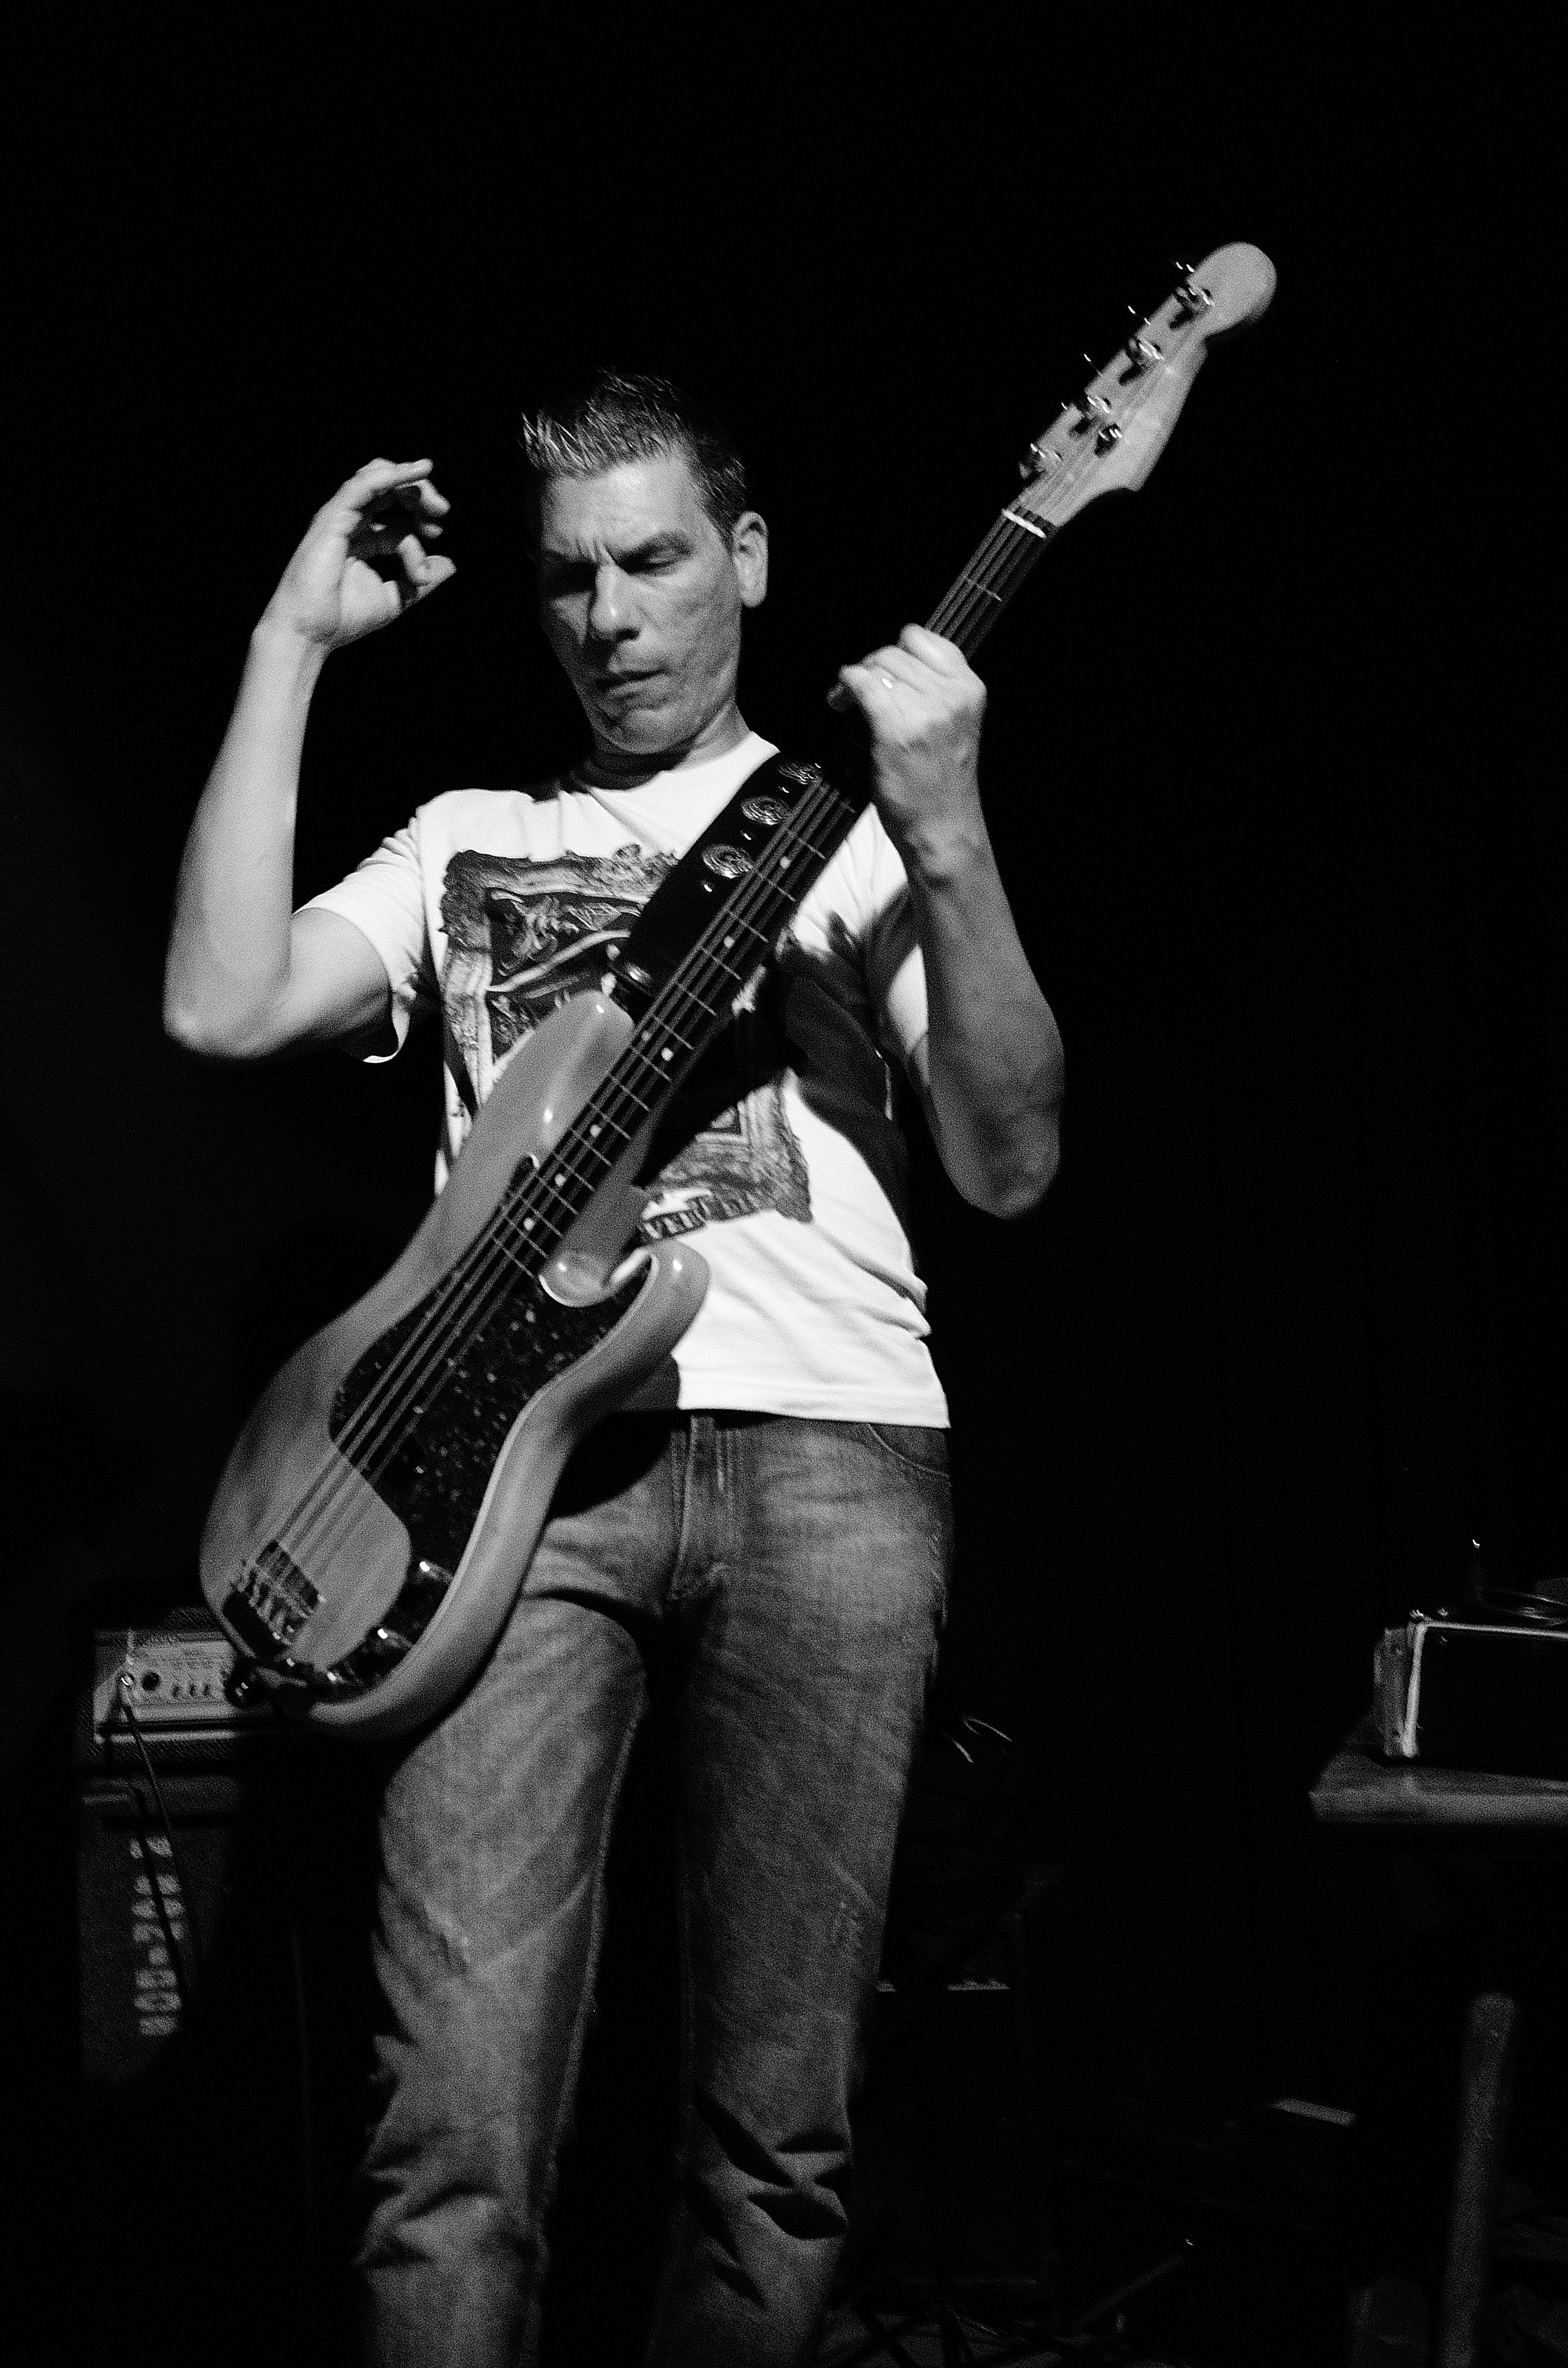
music, black and white, guitar, concert, musician, black, monochrome, blues, performance, bassist, singing, recital, guitarist, eldorado, musica, banda, grupo, kuarahy, 3deblues, bass guitar, neworleans, entertainment, performing arts, singer songwriter, rock concert, monochrome photography